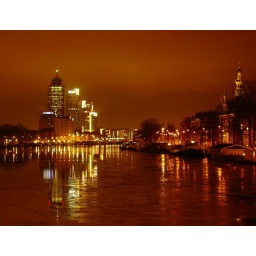
The partial ice on the water breaks up the reflection of the towers around Amstel station